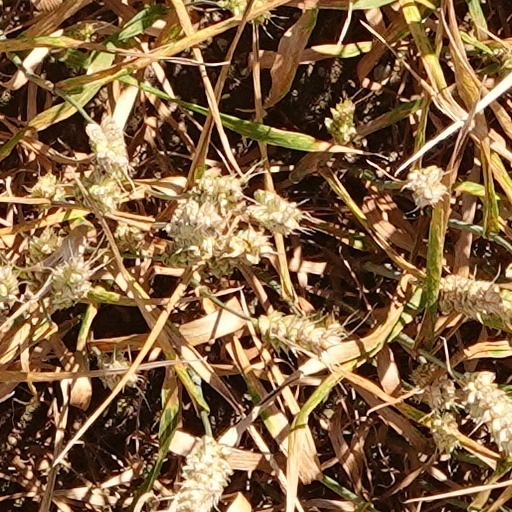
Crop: wheat